The Virginia

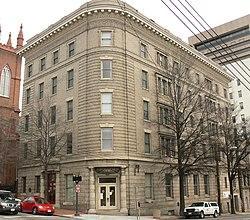
The Virginia, July 2011

The Virginia is a historic apartment / office building located in Richmond, Virginia. It was built in 1906, and is a five-story, Classical Revival style brick building. The building features limestone, granite, and pressed metal decorative elements. The building originally housed the headquarters of the Virginia State Insurance Company.